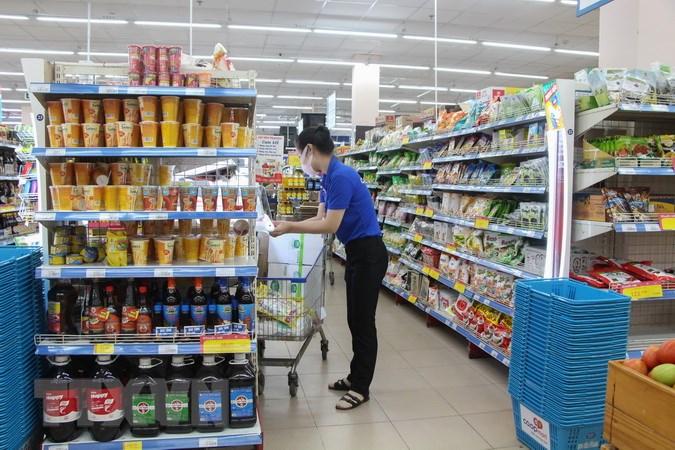
có một người phụ nữ đang đứng bên một chiếc xe đẩy siêu thị